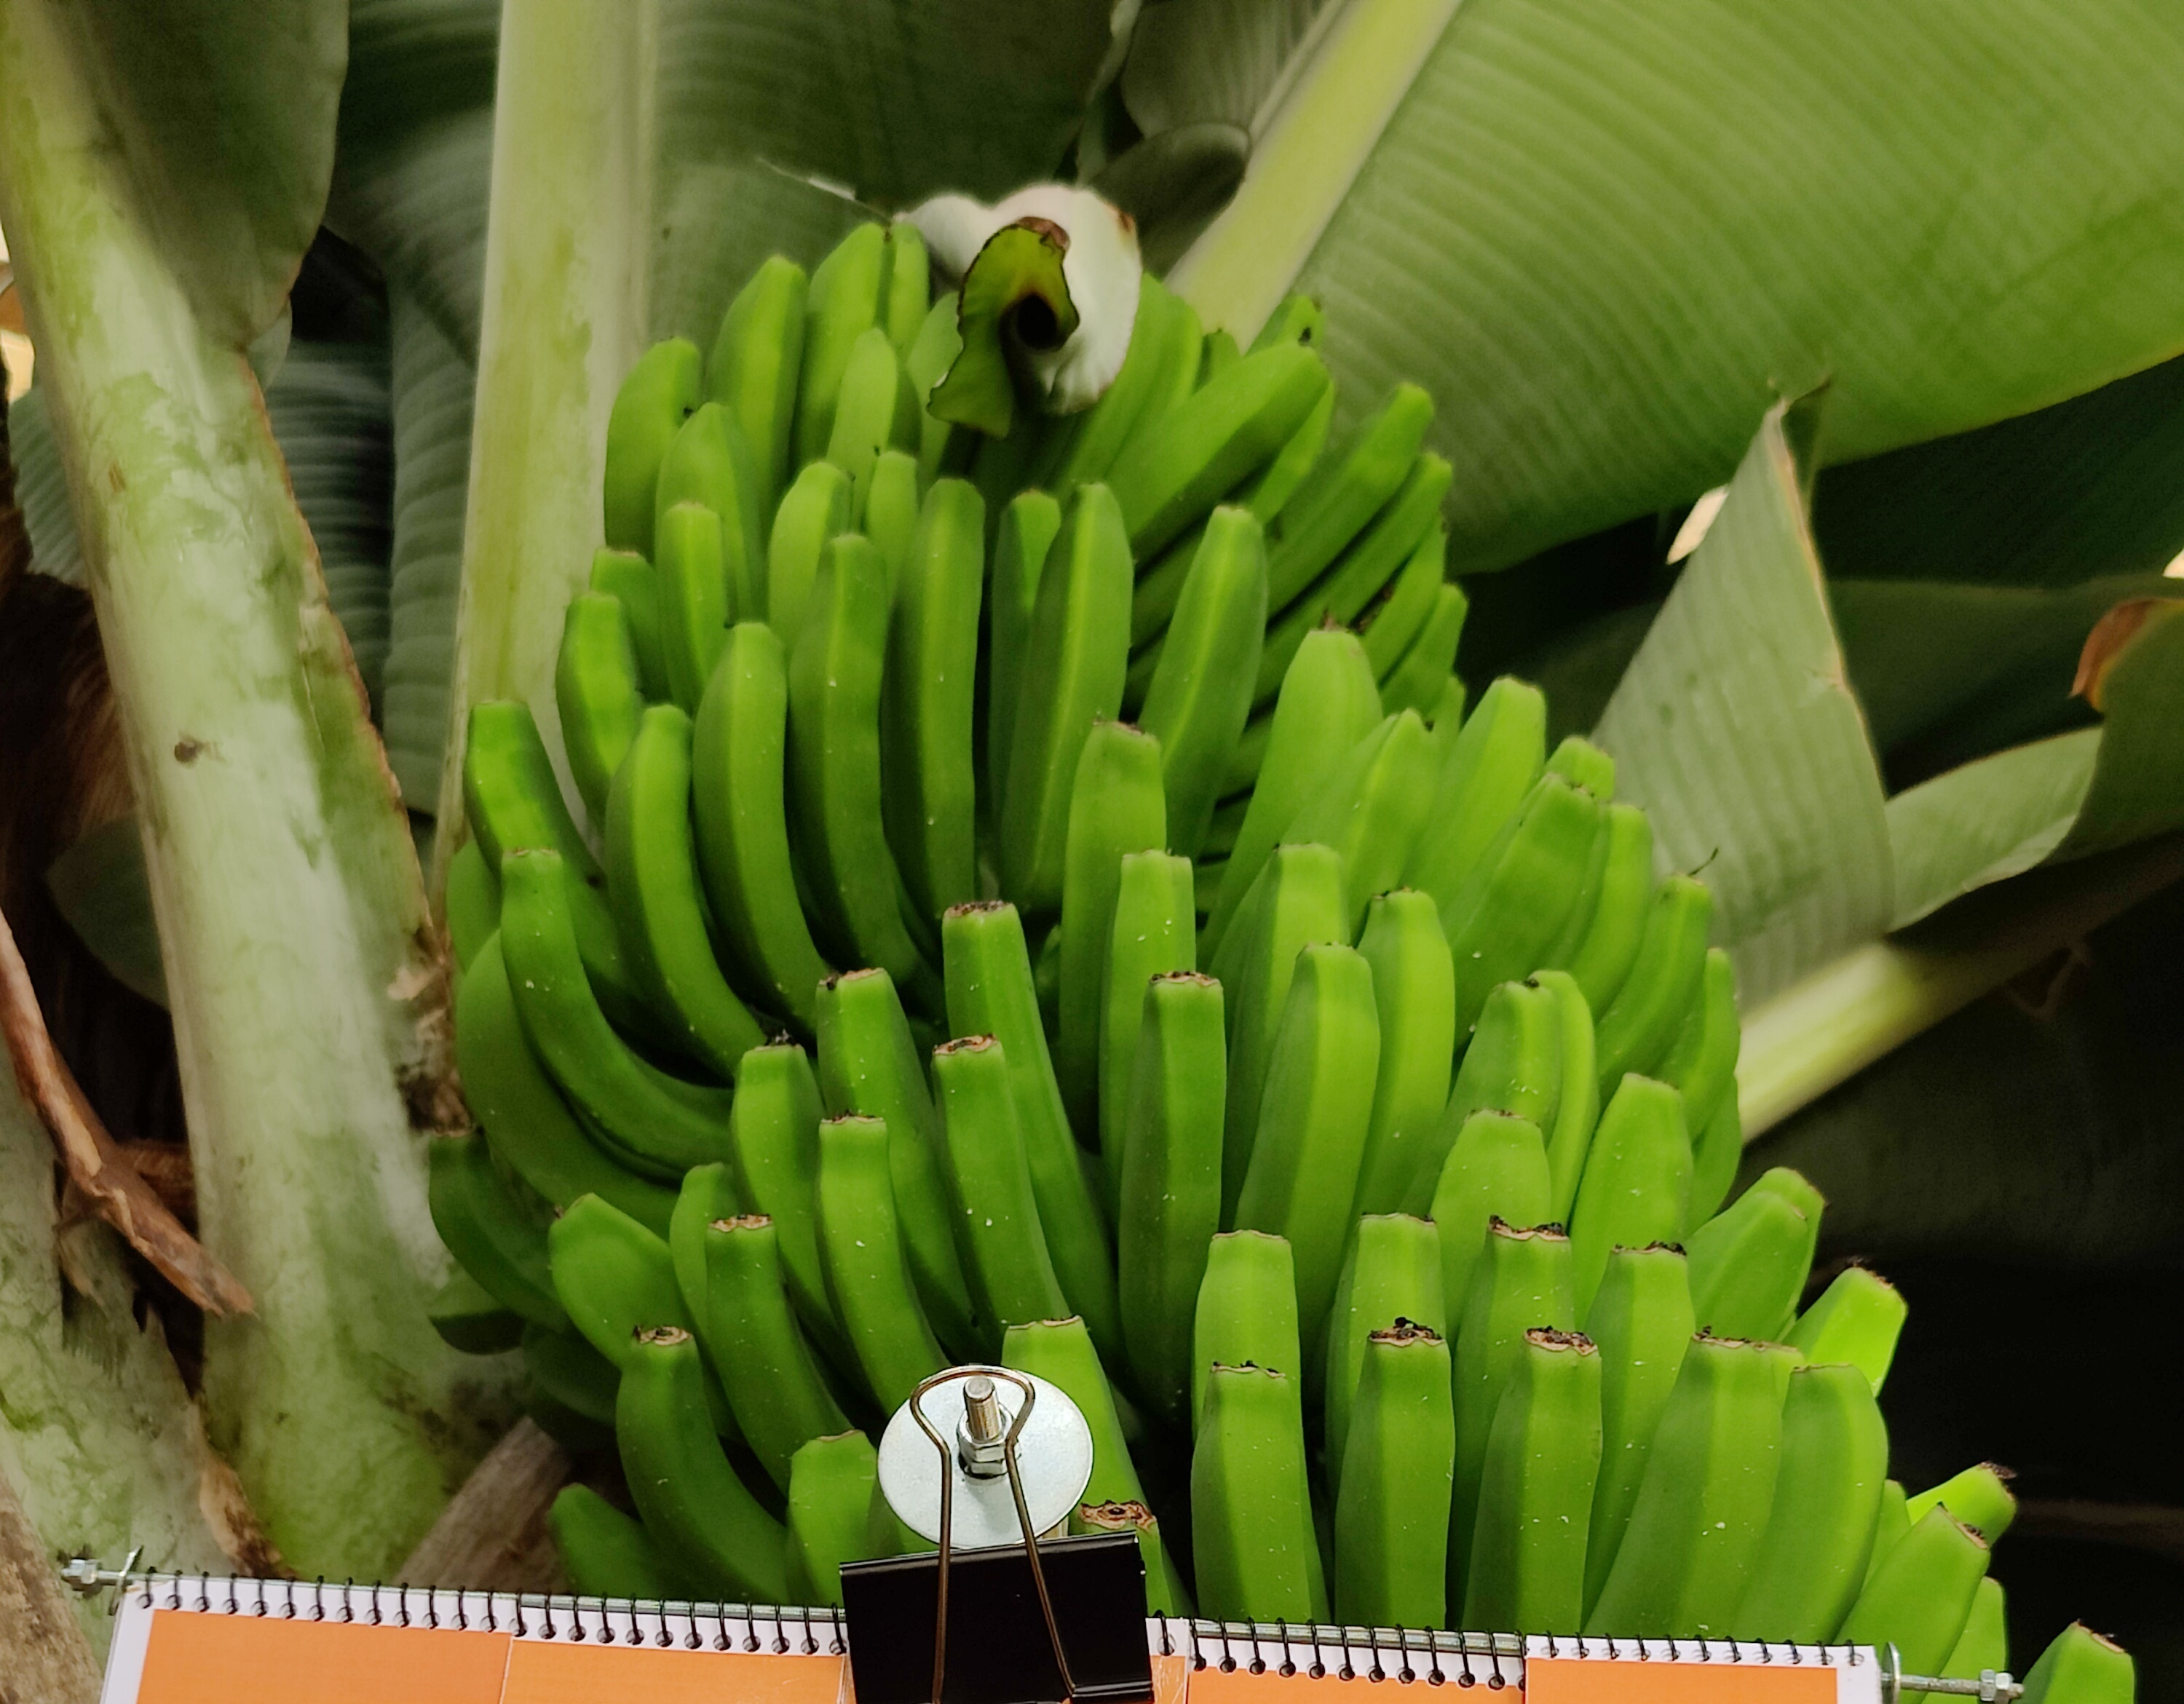
Label: Keep